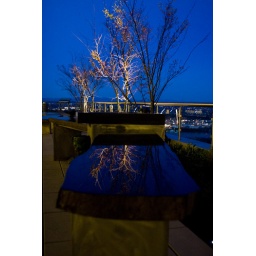
tree in the sky